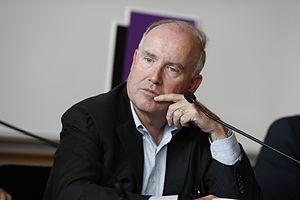
Dominique Bussereau, le 3 septembre 2009 à l'Université d'été du MEDEF.
Dominique Bussereau, né le 13 juillet 1952 à Tours, est un homme politique français. Il est président du Conseil départemental de Charente-Maritime depuis 2008 et président de l'Assemblée des départements de France depuis 2015.
Cette page donne la liste des anciens ministres français chargés de l'écologie ; le nom exact de la fonction peut varier à chaque nomination.
Le deuxième gouvernement François Fillon est le 33ᵉ gouvernement de la Vᵉ République française